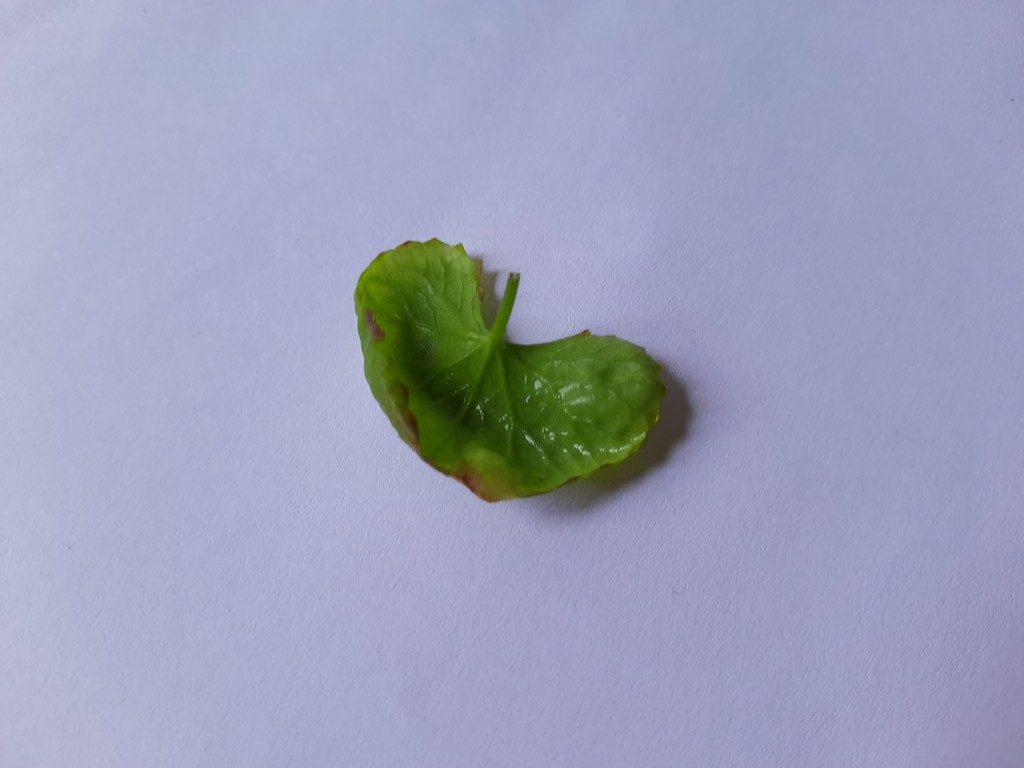
Label: Unhealthy